Bruno III von Berg

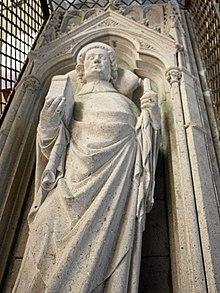
Grave of Bruno III of Berg, Archbishop from Cologne, in Altenberg

Bruno III of Berg (German: "Bruno III von Berg") was Archbishop of Cologne and Duke of Westphalia from 1191 until 1193.